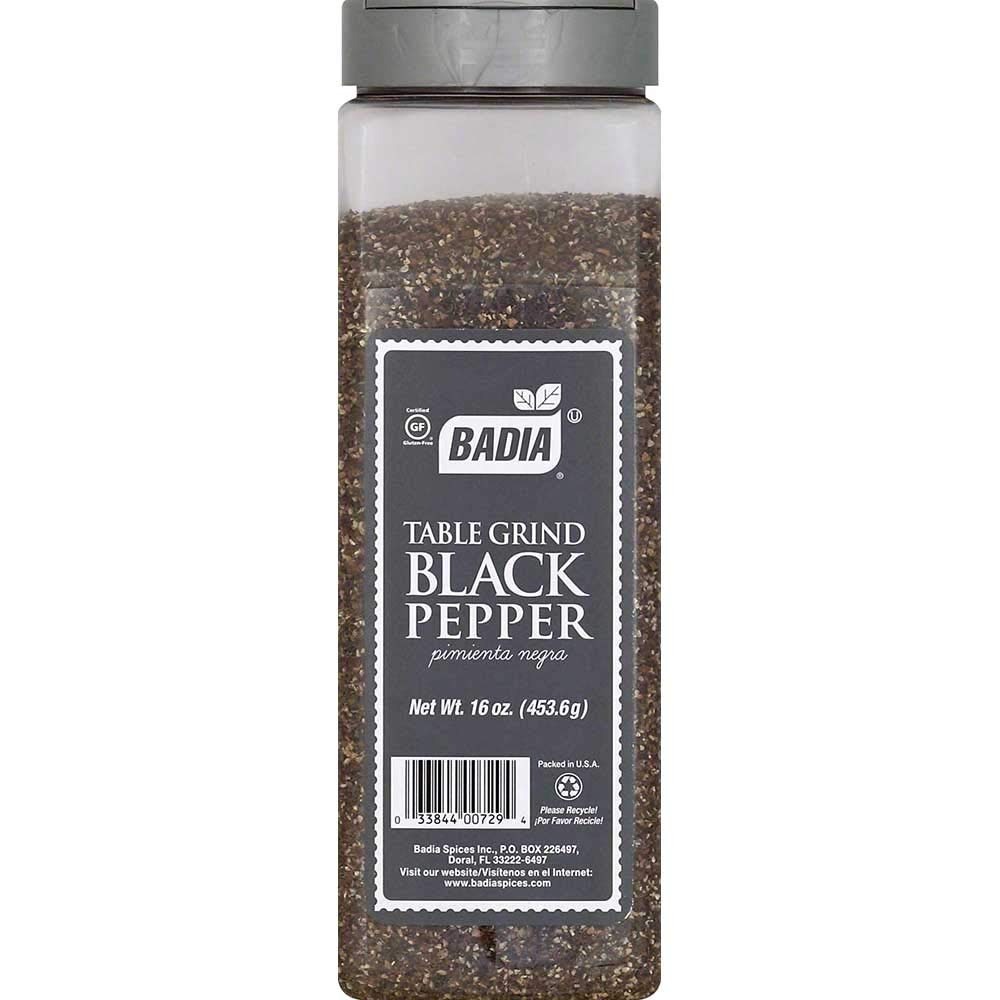
Item Name: Badia Table Grind Rollermill Black Pepper, 16 Ounce Bottle -- 6 per case.
Product Description: Features: Badia's premium quality black pepper is freshly ground and will add fragrant bouquet and flavor to your favorite dishes. Use it to marinate meats and prepare sauces, soups, and salads.
Value: 96.0
Unit: Ounce

Price: 44.985